Triumphlied

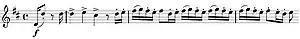
Beginning of the introduction, quoting the beginning of ""Heil dir im Siegerkranz""

The movement is marked as ""Lebhaft und feierlich"" (Lively and festive). The main theme of the first movement is a motivic echo of ""Heil dir im Siegerkranz"", the unofficial national anthem of the German Empire. Although Brahms only set the first words of Revelations chapter 19 ("For true and righteous are his judgments") to music, the continuation of the biblical text ("For he has judged the great prostitute") — referring to Paris — are, however, insinuated in the music which is testified by a handwritten note on Brahms's copy of the score.